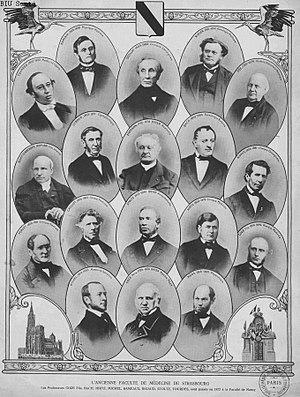
Réf. image
La faculté de médecine de Strasbourg est située dans le campus Médecine à Strasbourg, à proximité immédiate de l'hôpital civil, non loin du quartier historique de la Petite France. Avec ses 5 130 étudiants, elle est l'une des principales composantes de l'université de Strasbourg. Elle est par ailleurs liée par convention au Centre hospitalier régional et universitaire de Strasbourg, regroupant les hôpitaux universitaires de Strasbourg. De nombreuses personnalités du monde médical sont passées par ses murs dont cinq prix Nobel de physiologie ou médecine : Alphonse Laveran, Albrecht Kossel, Paul Ehrlich, Otto Loewi et Otto Fritz Meyerhof.